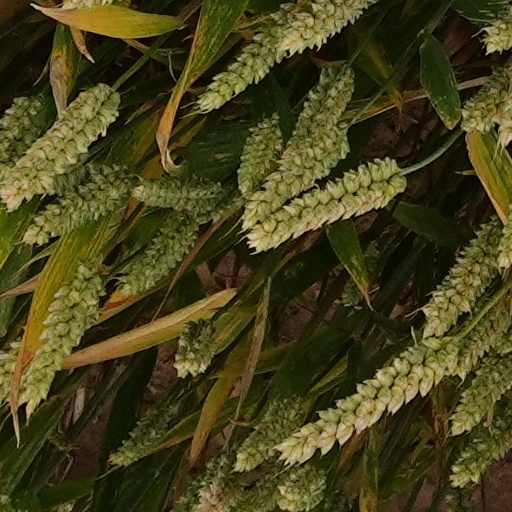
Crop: wheat